Poplar admiral

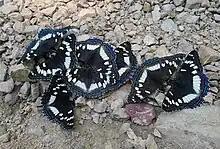
"Limenitis populi ussuriensis"

Some very good photographs have been published in the journal "Lambillionea".